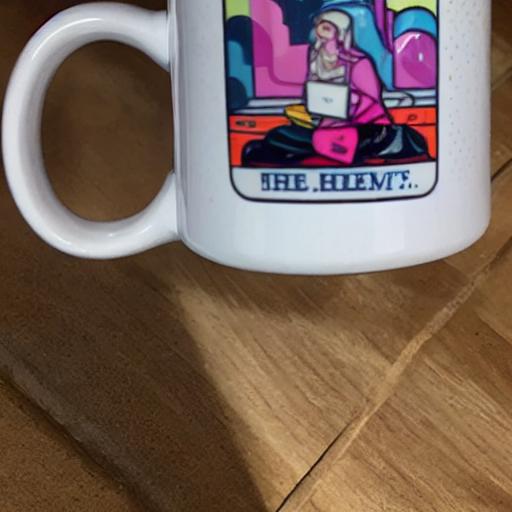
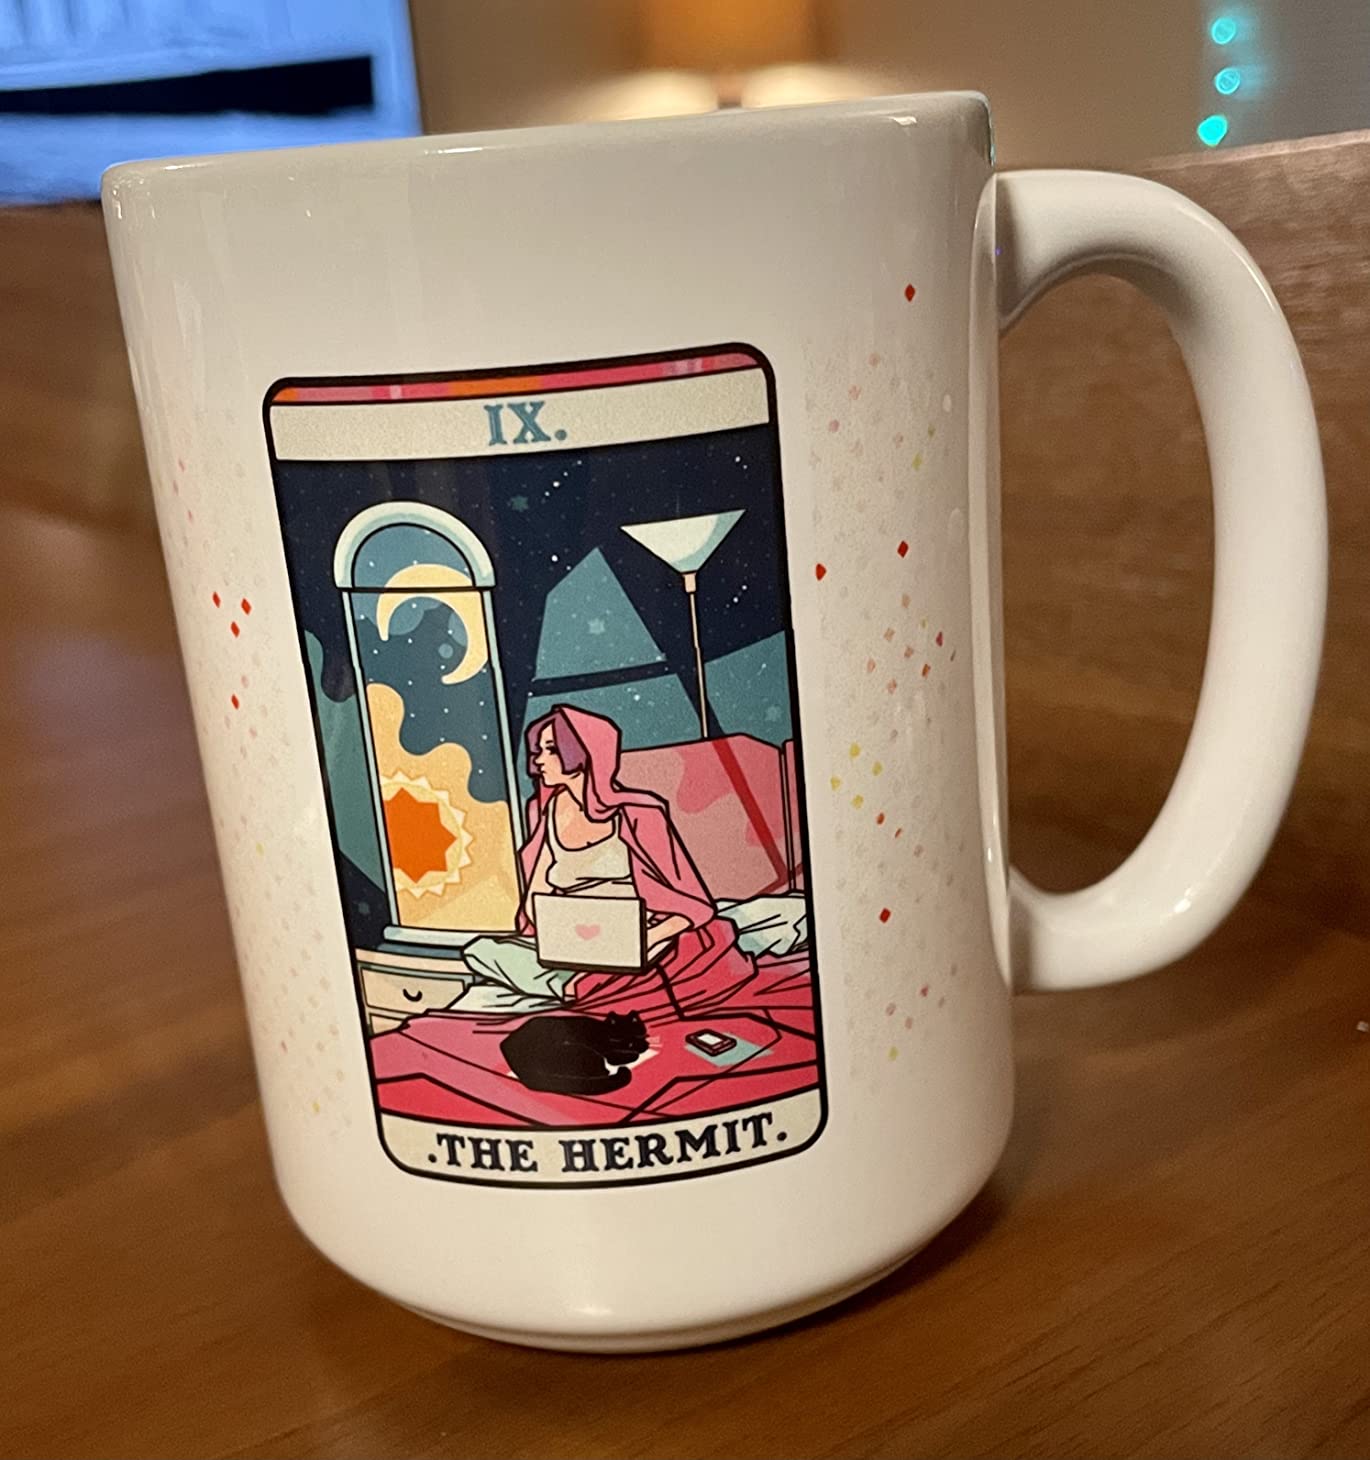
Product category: items_mug
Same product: no